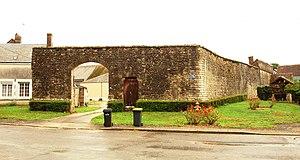
La Colombe (Loir-et-Cher) , hameau de la Gahandière